The 10th Victim

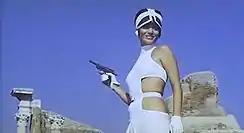
Elsa Martinelli as Olga.

An avid reader of science fiction, Petri began work on an adaptation of Sheckley's story in 1961; producer Carlo Ponti came onboard the project due to the involvement of Mastroianni. A variety of screenwriters worked on the script to varying degrees without receiving an onscreen credit, including Suso Cecchi D'Amico, Nate Monaster and Ernesto Gastaldi. Ponti's lack of interest in the science fiction genre led to his mandating of more comedic elements in the story against Petri's wishes, including altering its original, pessimistic ending. Backed by financial support from Joseph E. Levine's Embassy Pictures, filming took place primarily on location in Rome and New York City from June to September 1964; produced at the height of the pop art movement in Italy, Petri sought to create a vision of the future that juxtaposes that style's imagery with Rome's ancient and modern architectural structures, such as the Colosseum and the EUR district.